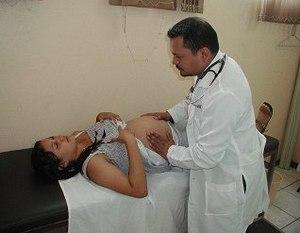
La grossesse ou gestation humaine est l'état d'une femme enceinte, c'est-à-dire portant un embryon ou un fœtus humain, en principe au sein de l'utérus, qui est dit gravide. En général, elle fait suite à un rapport sexuel, et débute selon le point de vue à partir de la fécondation ou de la nidation, et se déroule jusqu'à l'expulsion de l'organisme engendré. La durée moyenne de la fécondation à l'accouchement pour une grossesse unique est de 38 semaines et deux jours, soit un peu moins de neuf mois, une durée largement reprise dans la culture. Dans les faits, cette durée est variable selon les femmes et le déroulement de la grossesse. Ainsi une grossesse normale dure entre 37 semaines et 41 semaines d'aménorrhée, on parlera alors de grossesse menée à terme. Pour une durée inférieure à 37 SA on parle de prématurité et pour une durée supérieure à 41 SA on parle de postmaturité.
Le bilan de santé est un ensemble plus ou moins complet d'investigations visant à évaluer l'état de santé d'une personne. Il peut être rapporté sur le carnet de santé et périodiquement renouvelé.
En France, la laïcité désigne un ensemble de principes relatifs à la place du fait religieux dans la société.